Marie de' Medici cycle

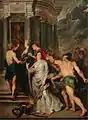
"The Queen Opts for Security"

The Flight from Blois is a depiction of Queen Marie escaping from confinement at Blois. The Queen stands in a dignified manner, suggesting her poise in times of disarray, amongst a chaotic crowd of handmaidens and soldiers. She is led by the Duke of Épernon and protected by the goddess Minerva, and guided by illustrations of Night and Aurora. They are used literally to portray the actual time of the event and shield the queen from spectators as they illuminate her path. Rubens painted a scene of the event in a more heroic nature rather than showing the accuracy of realistic elements. According to historical records of the Queen's escape, this painting is not truthfully reflecting the moment of the occurrence. Rubens did not include many of the negative aspects of the event, fearing that he would offend the Queen, which resulted in the paintings non-realistic nature. The Queen Marie is depicted in a humble way, yet the illustration implies her power over the military. She does not express any hardships she had gone through by the escape. The male figures in foreground reaching for her are unknown. The larger figures in the background represent the military, who were added to have a symbolic meaning of the Queen's belief in the command over military.